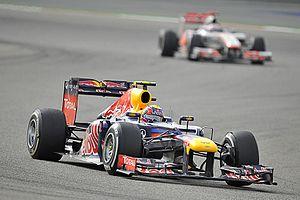
Le Grand Prix automobile de Bahreïn 2012, disputé le 22 avril 2012 sur le circuit international de Sakhir, est la 862ᵉ épreuve du championnat du monde de Formule 1 courue depuis 1950. Il s'agit de la huitième édition du Grand Prix de Bahreïn comptant pour le championnat du monde de Formule 1 et de la quatrième manche du championnat 2012.